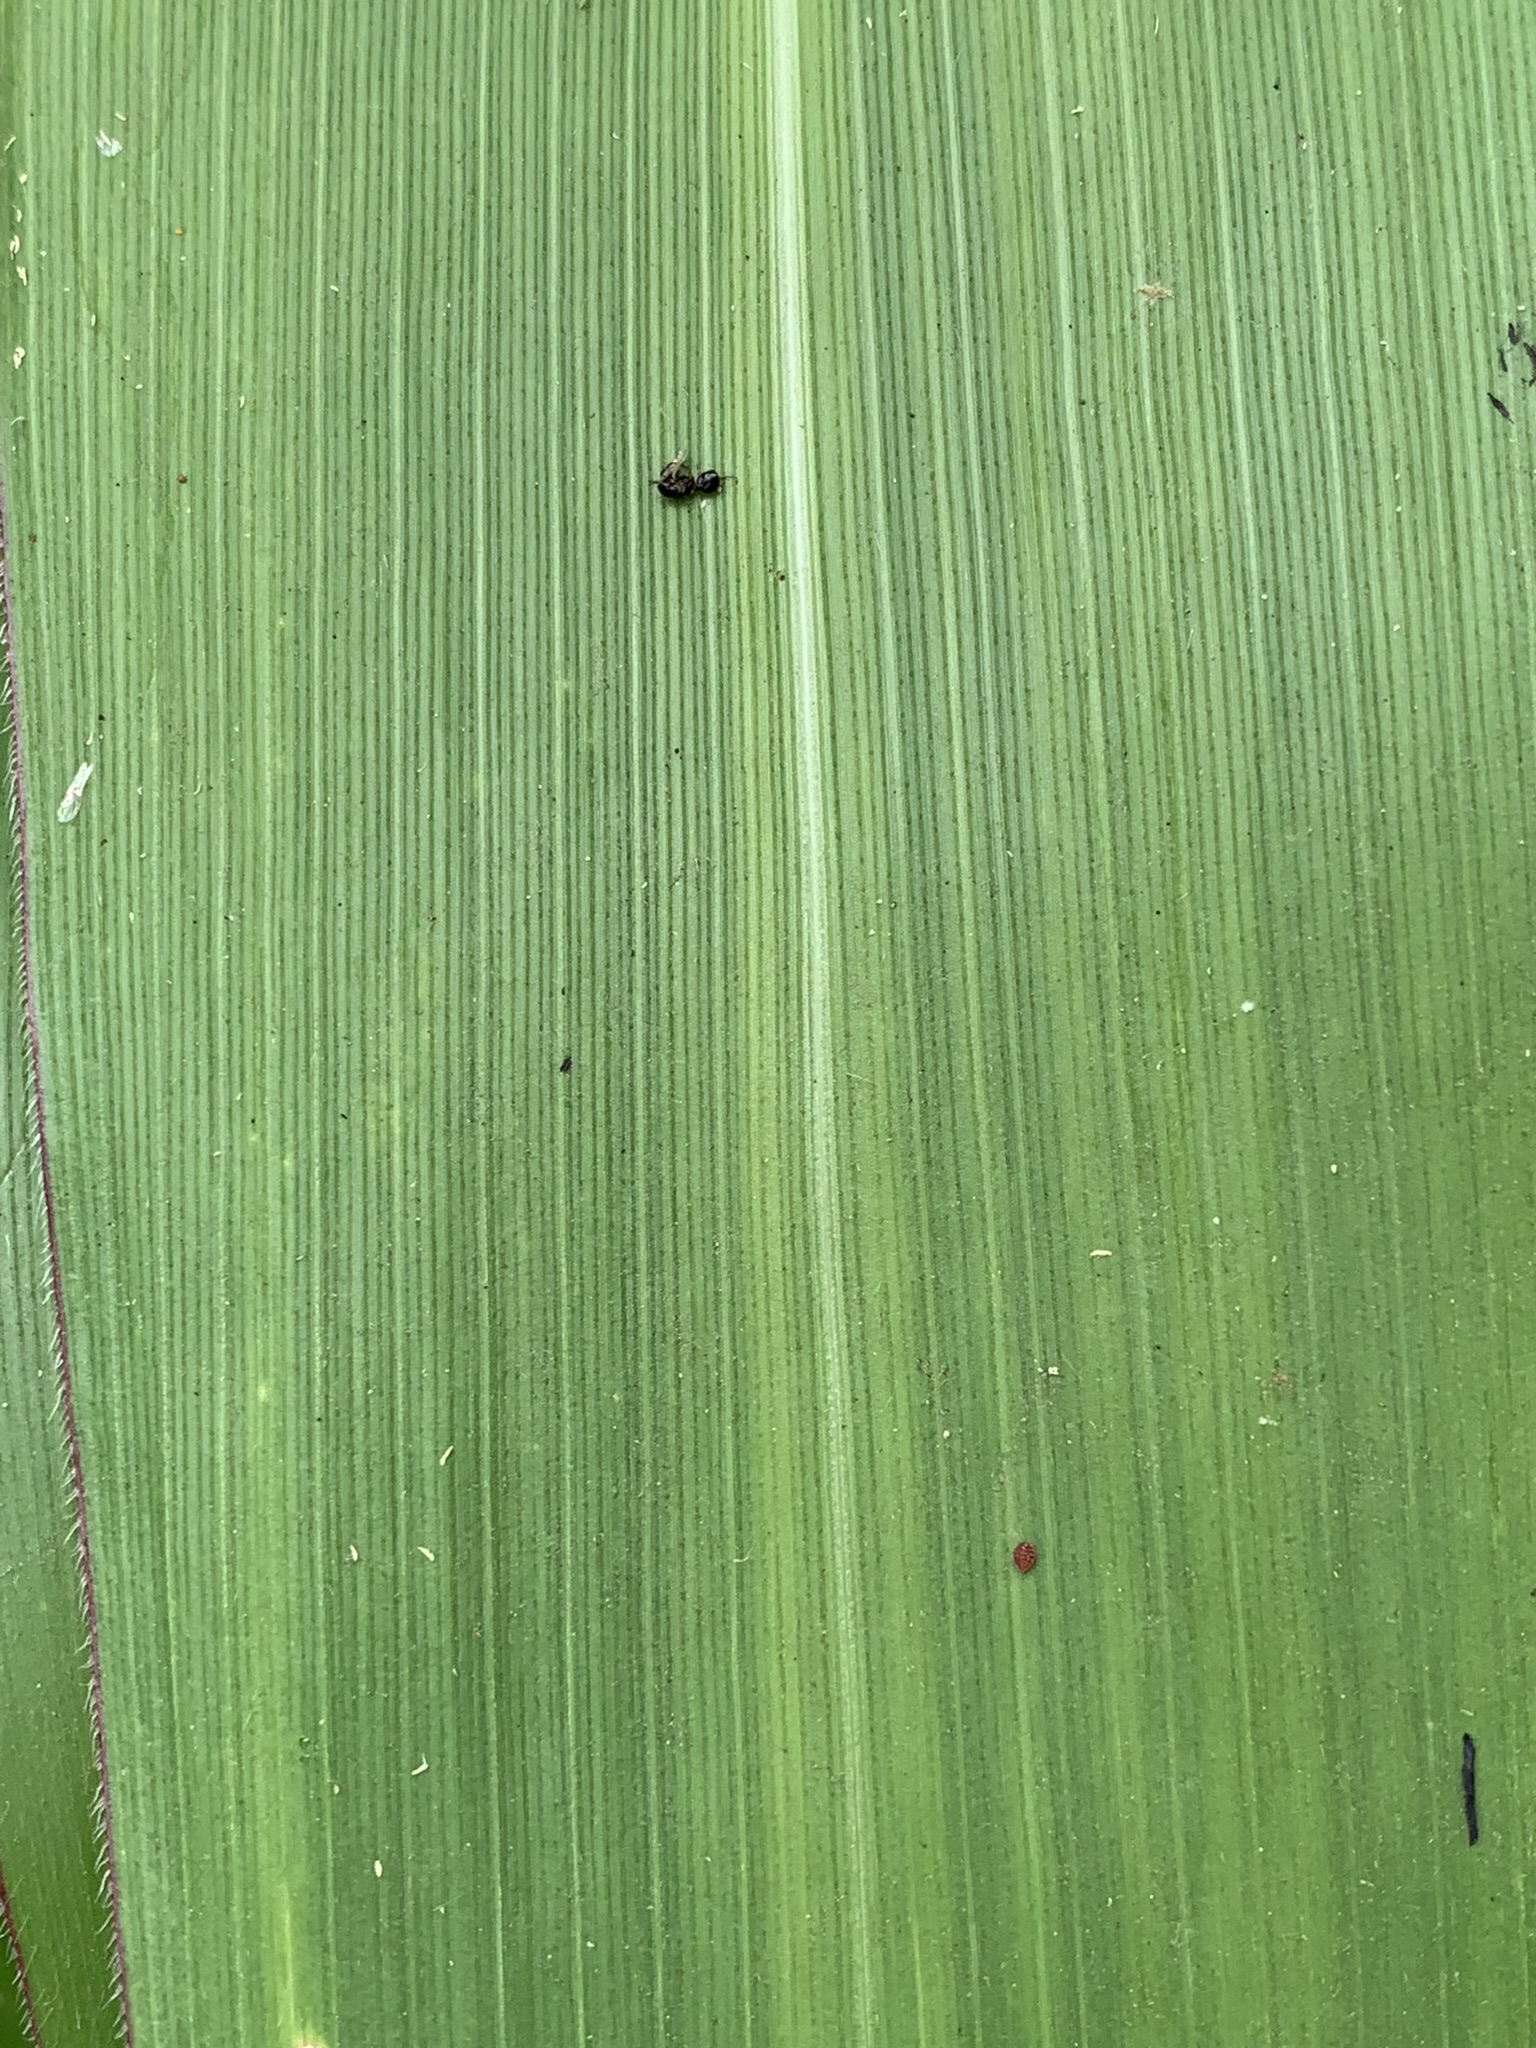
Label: Healthy